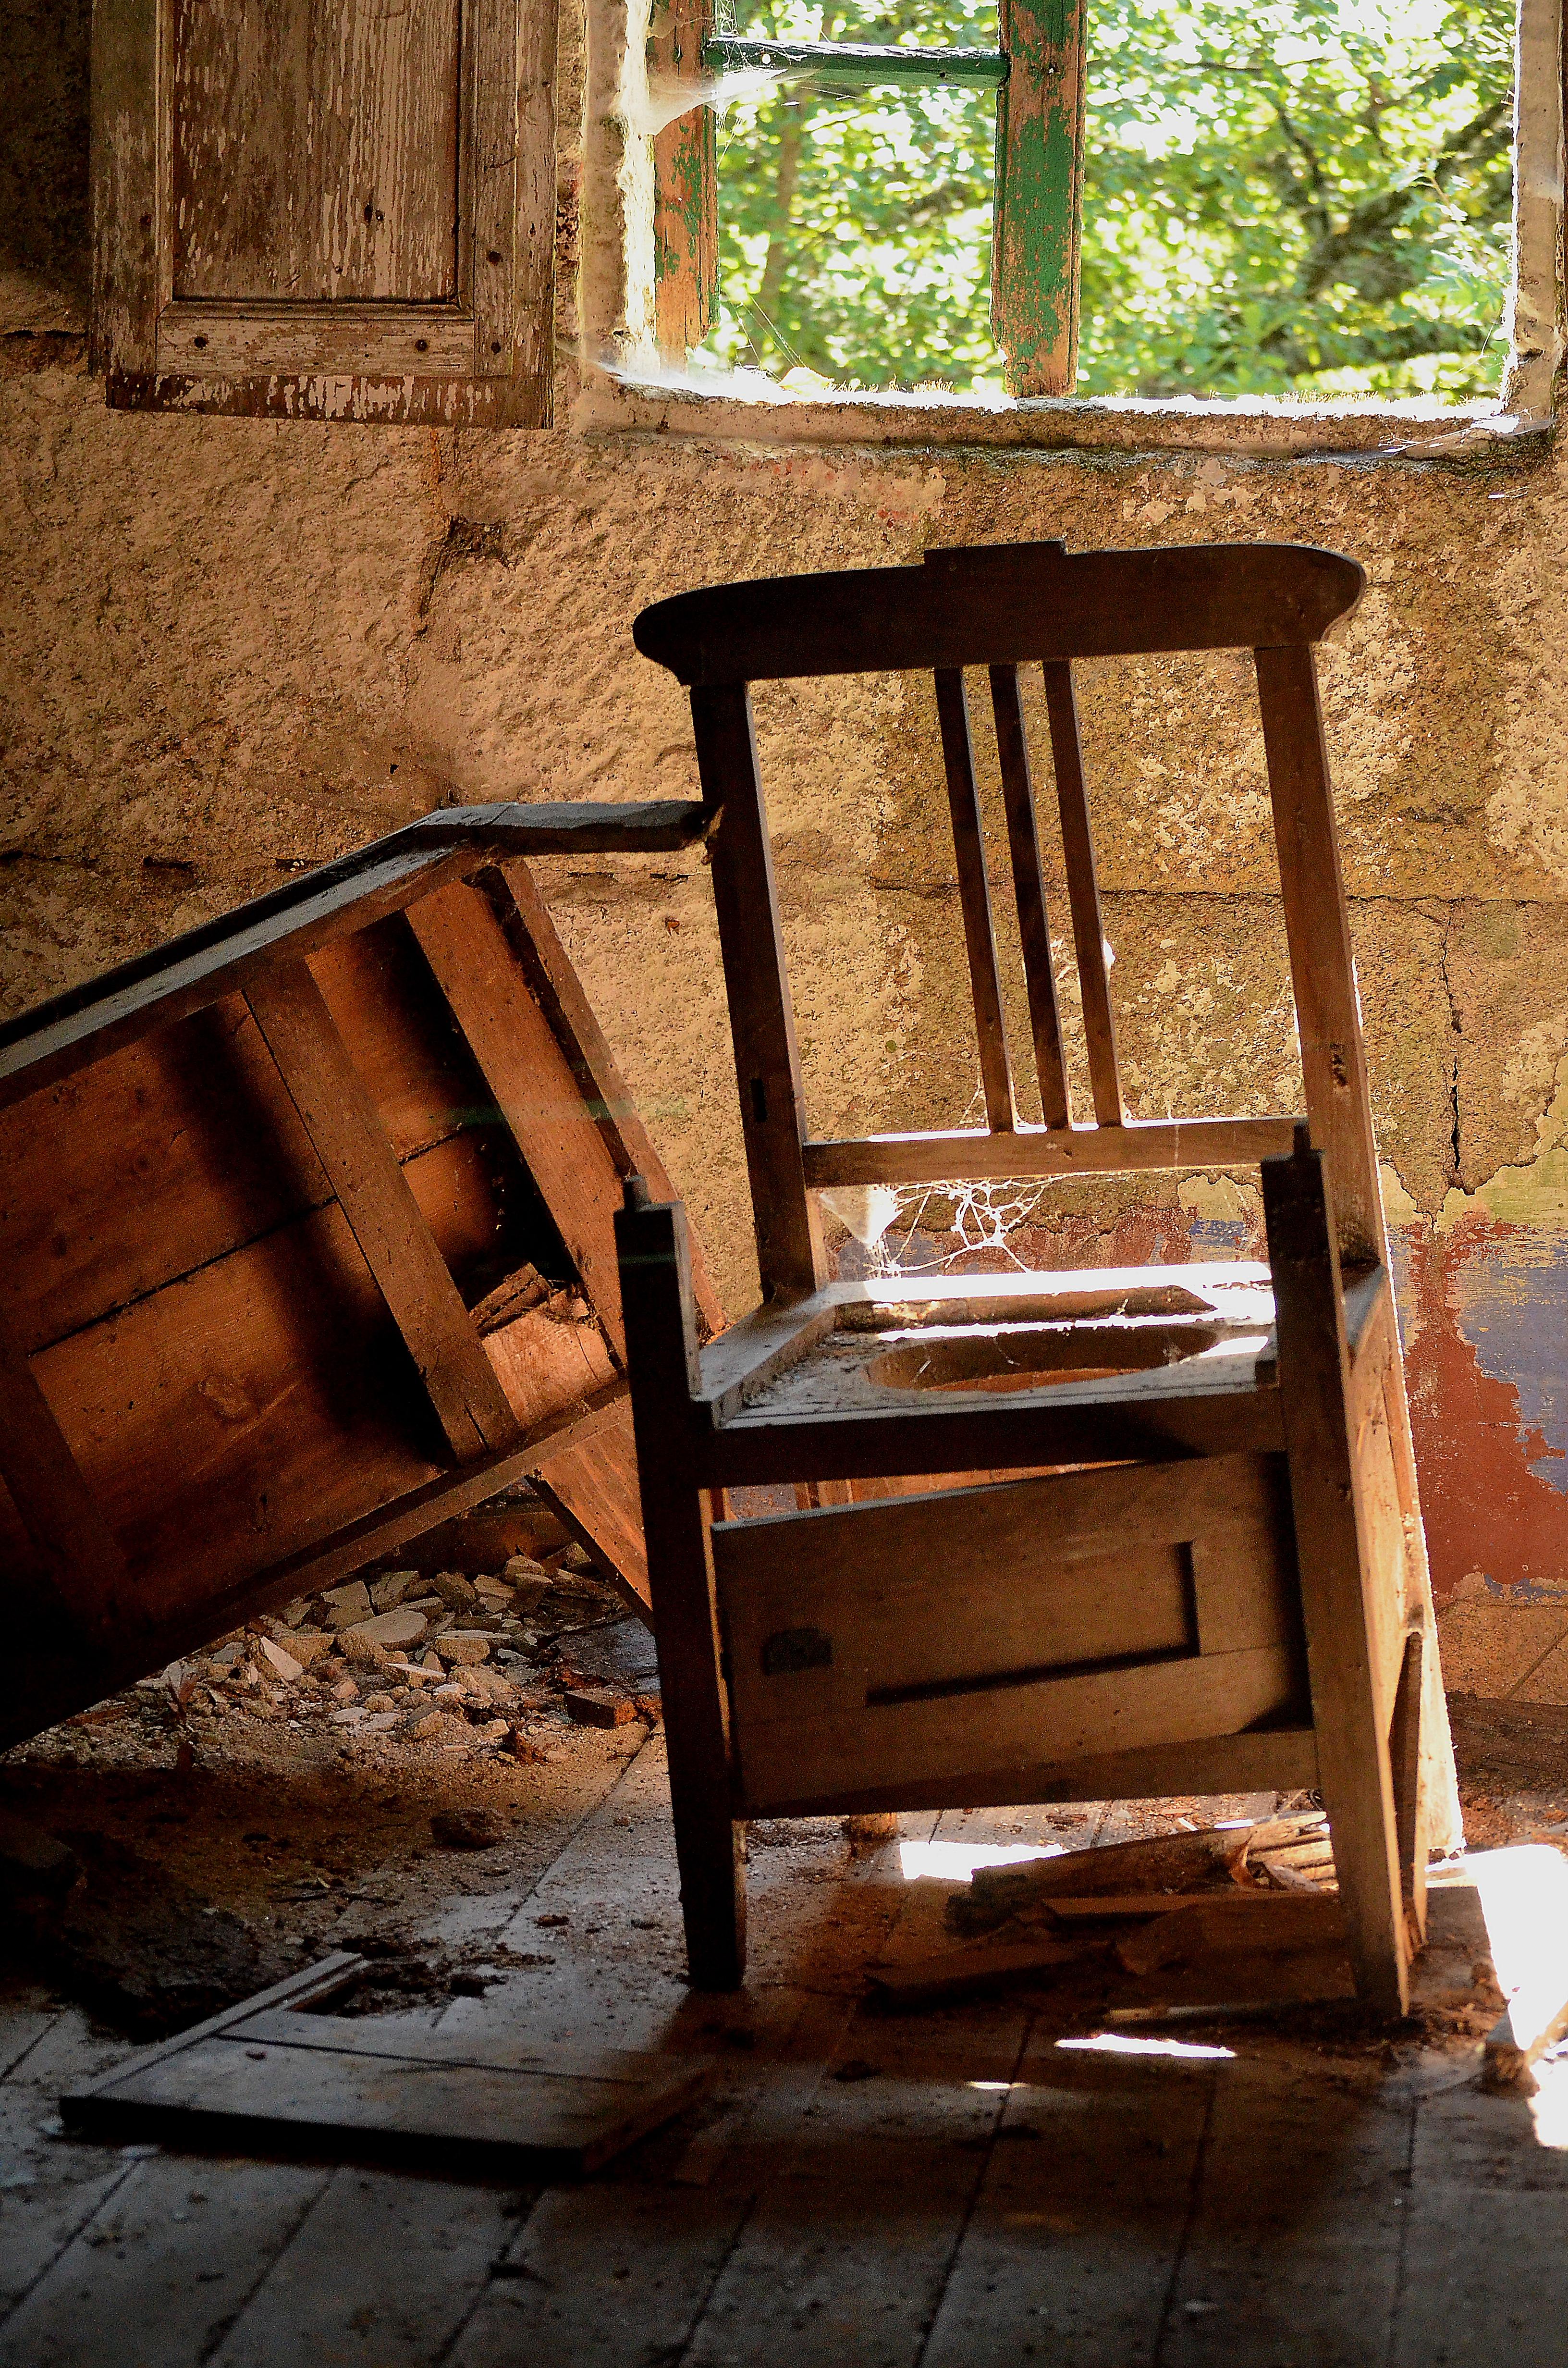
table, wood, house, chair, floor, window, home, cottage, living room, furniture, room, interior design, ggl1, cotobade, variossomenikond5100, acasadapeste, man made object